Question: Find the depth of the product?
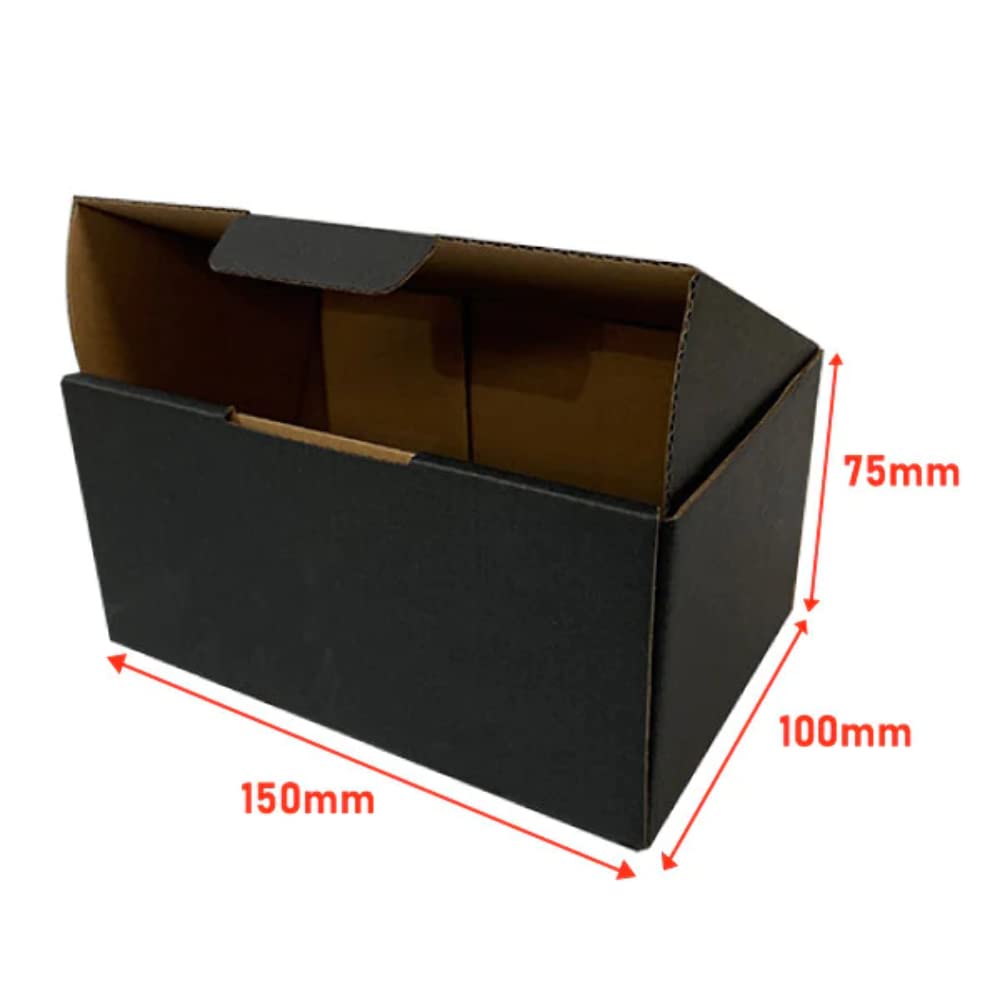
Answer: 150.0 millimetre